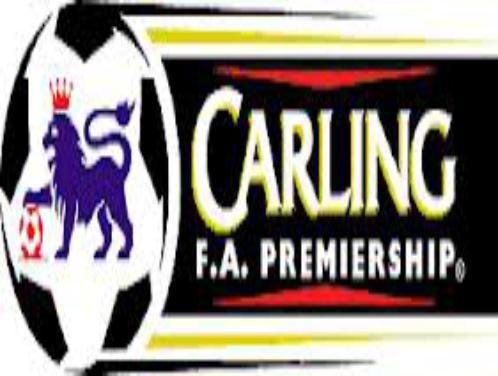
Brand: Carling
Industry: Food